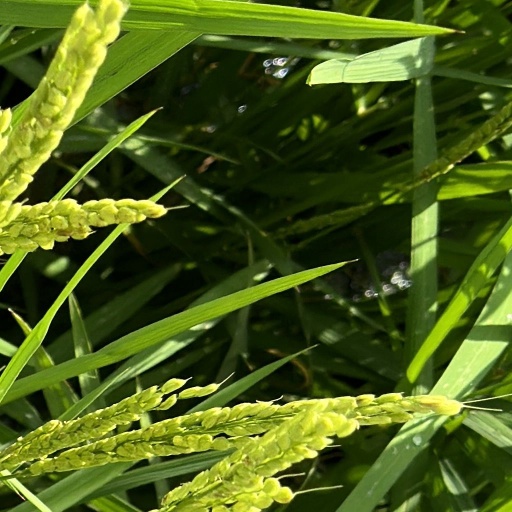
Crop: rice